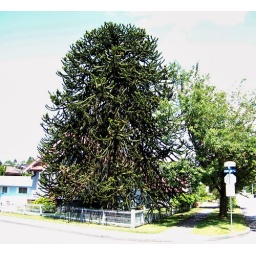
Large monkey puzzle tree (&lt;i&gt;Araucaria araucana&lt;/i&gt;) on Cumberland Street in New Westminster, BC. June 2009.